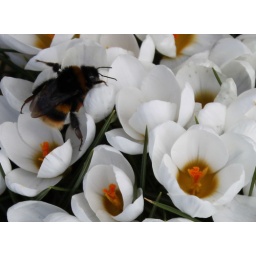
Bee in white flower